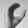
ASL letter: C